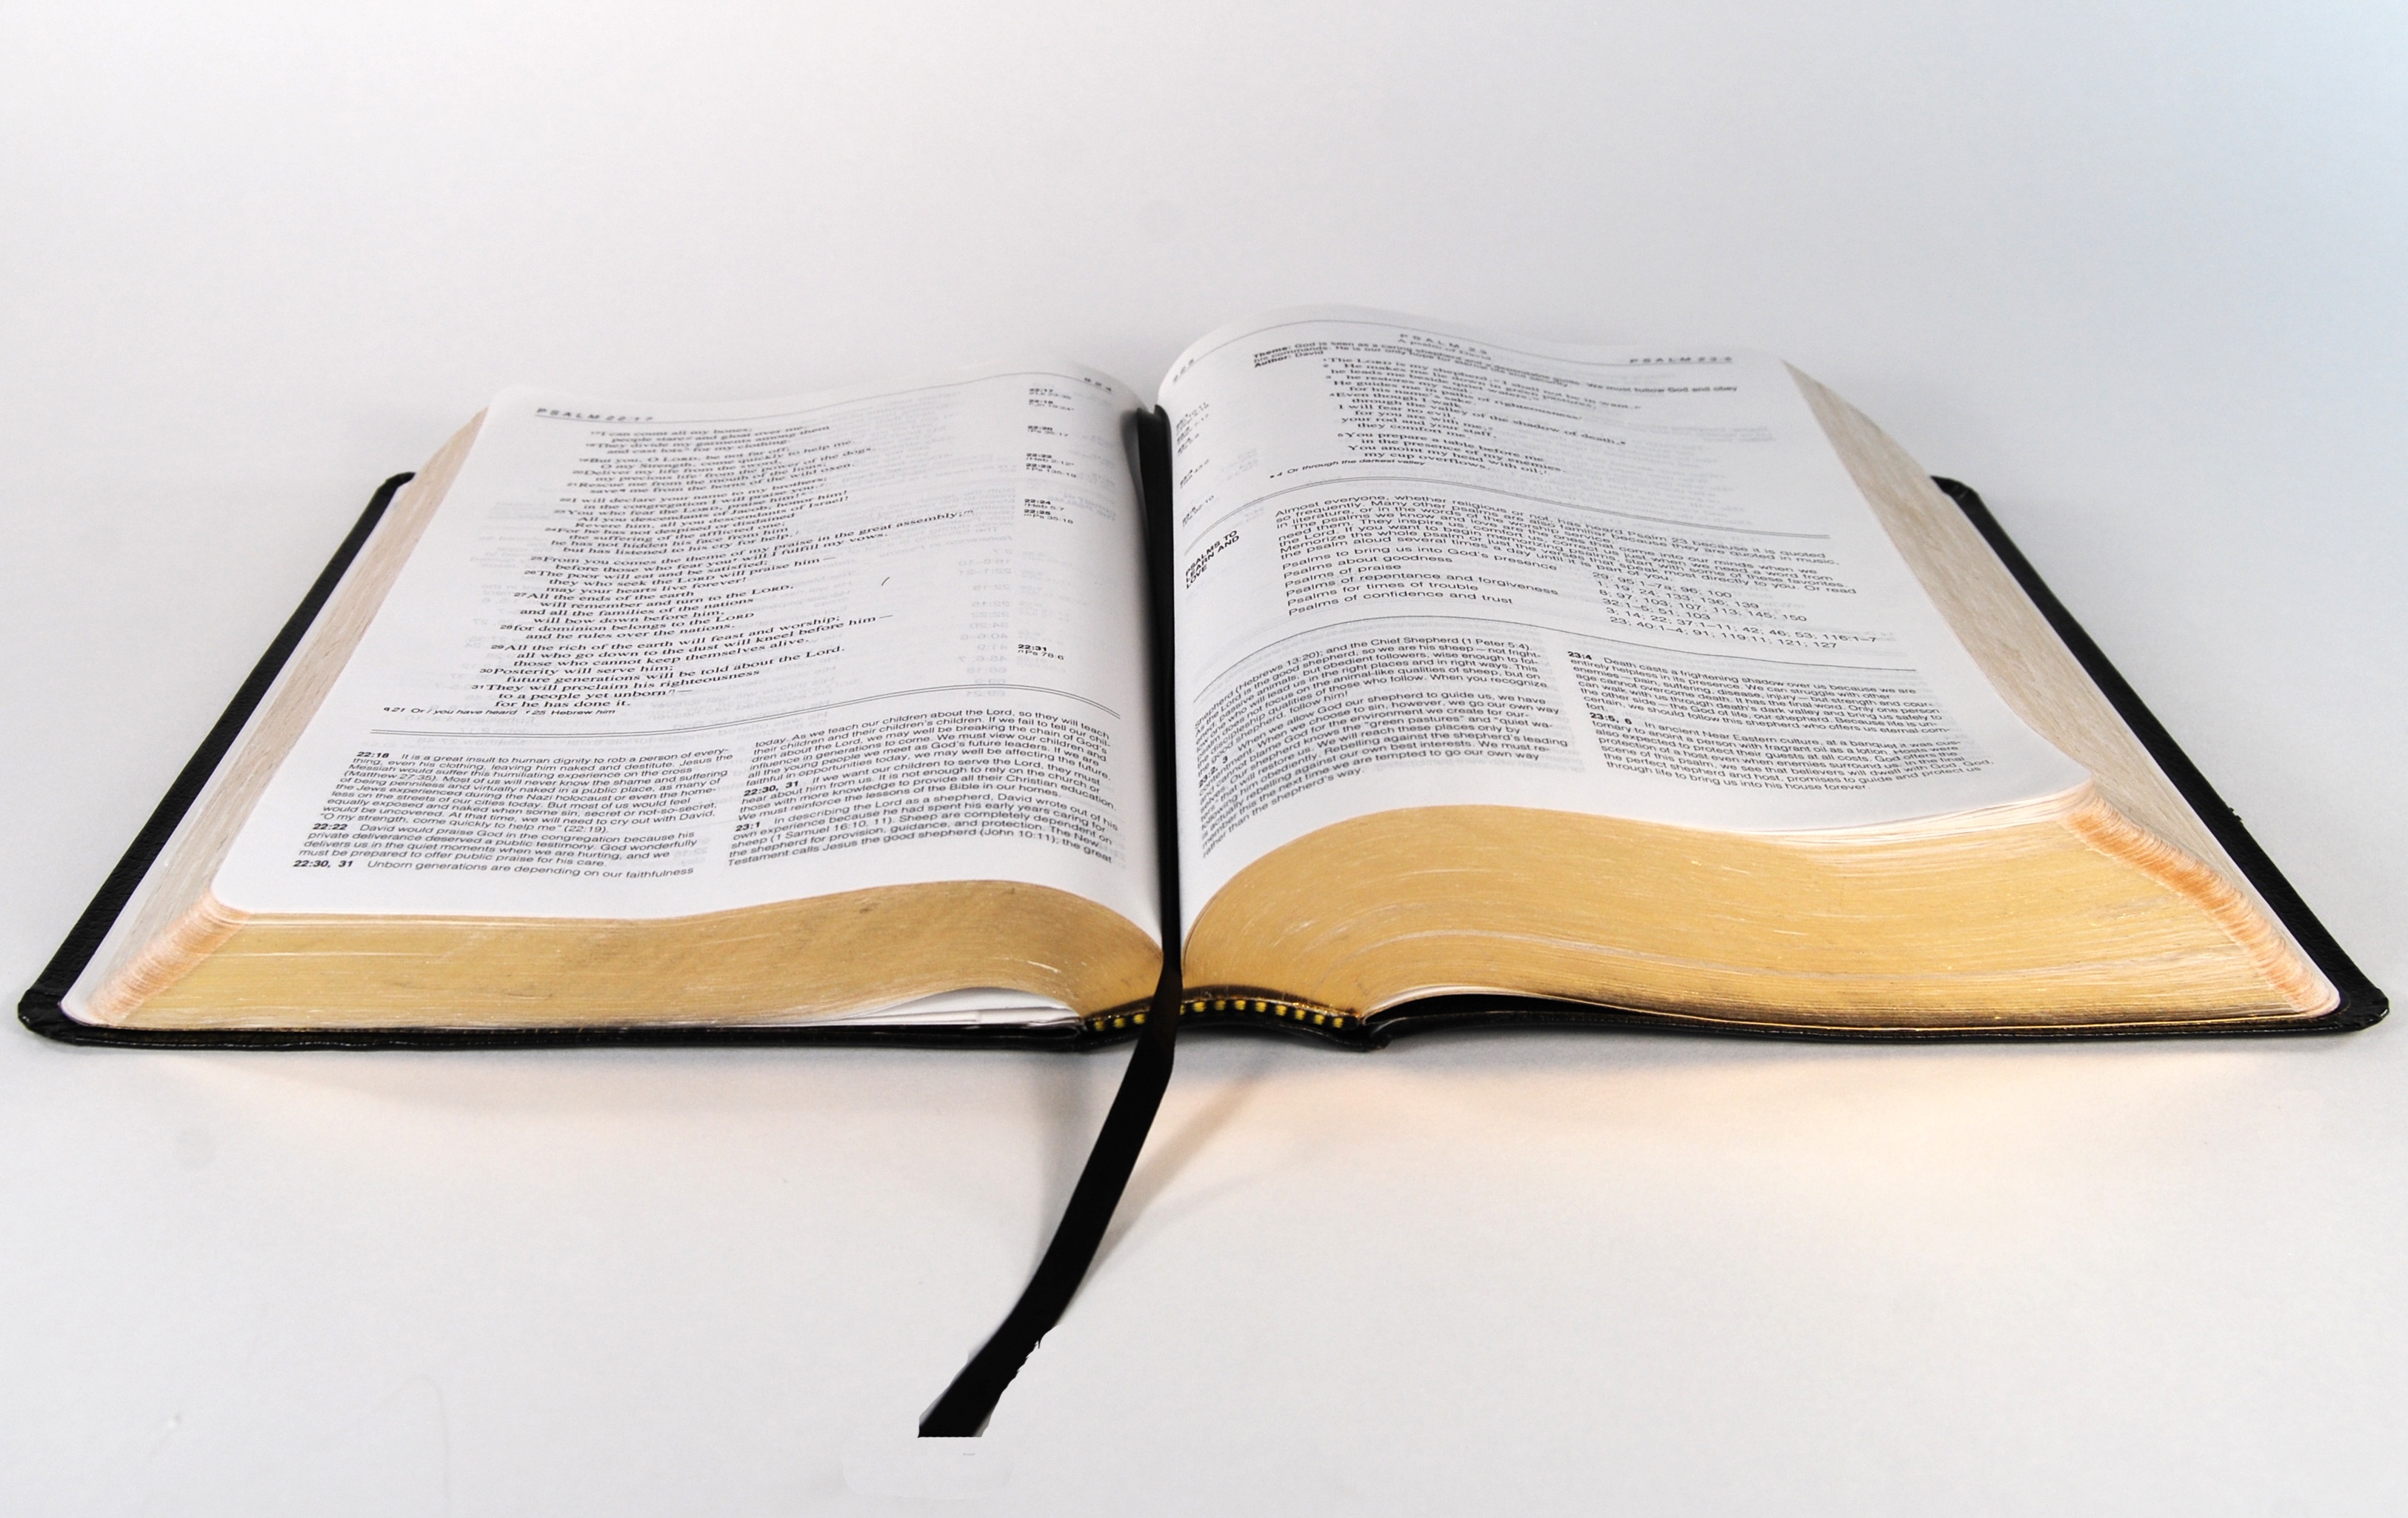
writing, religion, bible, brand, sketch, drawing, christianity, gospel, document